La Délivrande War Cemetery

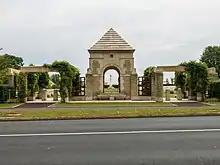
La Délivrande war cemetery

La Délivrande war cemetery is a Second World War cemetery of Commonwealth soldiers in France, located north of Caen, Normandy. The cemetery contains 943 commonwealth war graves and 180 German war graves.